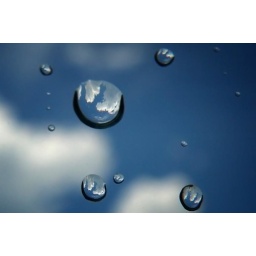
Raindrops on my office window after a summer thunderstorm passed by last week.